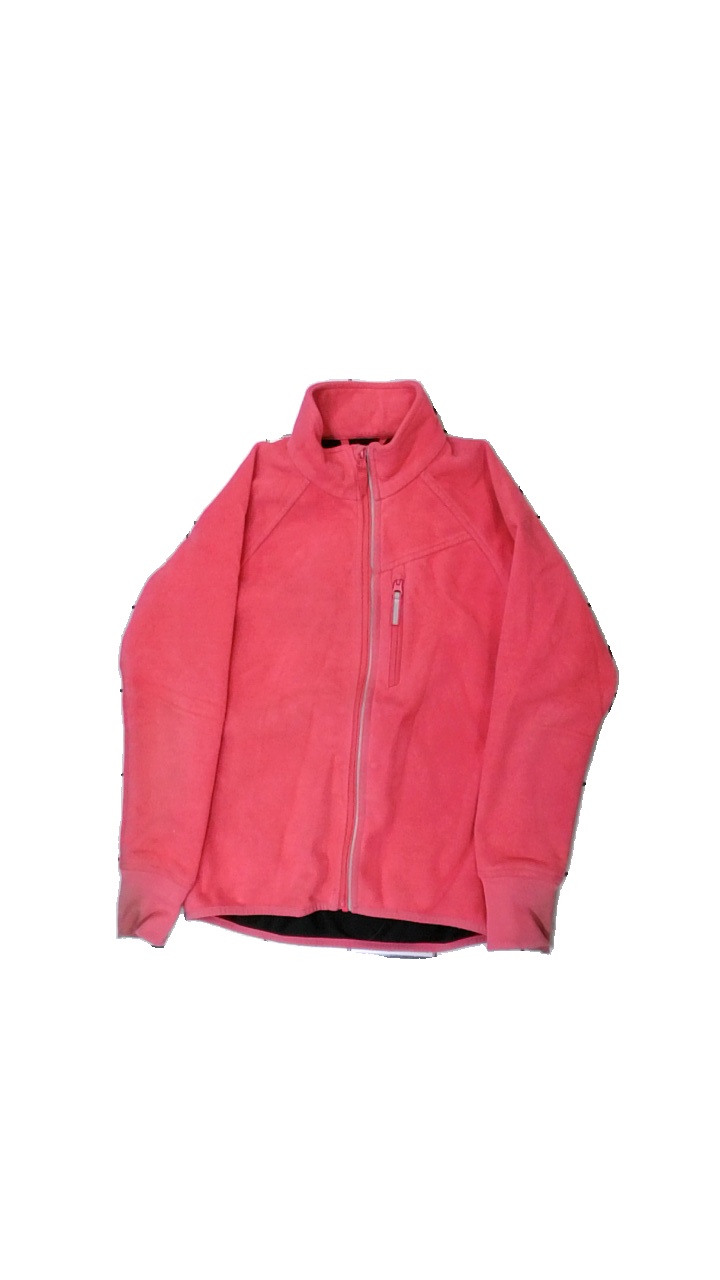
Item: Jacket (Children)
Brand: Polarn Och Pyret
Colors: Pink
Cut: Regular
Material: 100% polyester
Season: All
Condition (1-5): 2
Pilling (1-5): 2
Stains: Major
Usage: Export
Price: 50-100